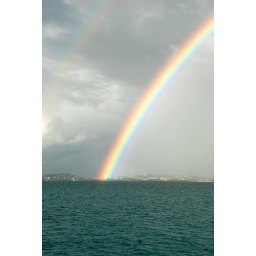
Double rainbow over a boat on the coast of Antigua